Ognjen Stojanović

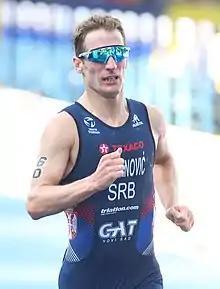

Ognjen Stojanović (born 24 January 1990 in Novi Sad) is a Serbian triathlete.